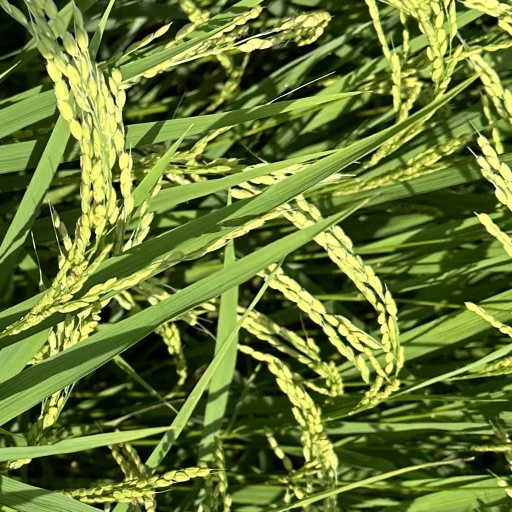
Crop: rice